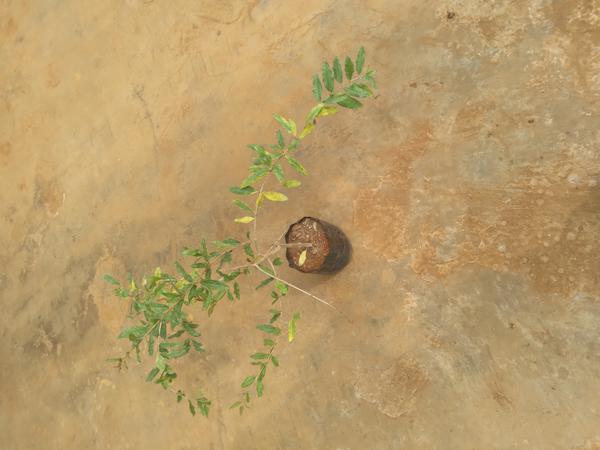
Plant: Pomegranate